Henderson Street

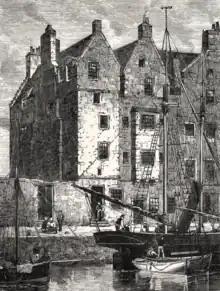
Parliament (Council Chamber) at Coalhill in Leith

Simpson's successor, as architect to the Leith School Board, was his former apprentice George Craig (1852–1928). In 1888, Craig, a Freemason, designed the Trafalgar Masonic Hall on St Anthony Lane, just off Henderson Street. According to a report in "The Scotsman", a time capsule was buried in the building during the ceremony that took place for the laying of the Foundation Stone. This sandstone building, which is still in use as a Masonic Lodge, has been C Listed since 1995 and has many masonic symbols and decorative motifs carved into the stonework on the front elevation. The basement still contains fragments from St. Anthony's Priory (which gives its name to the side street).